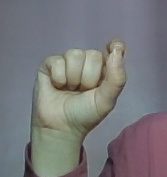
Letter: fa